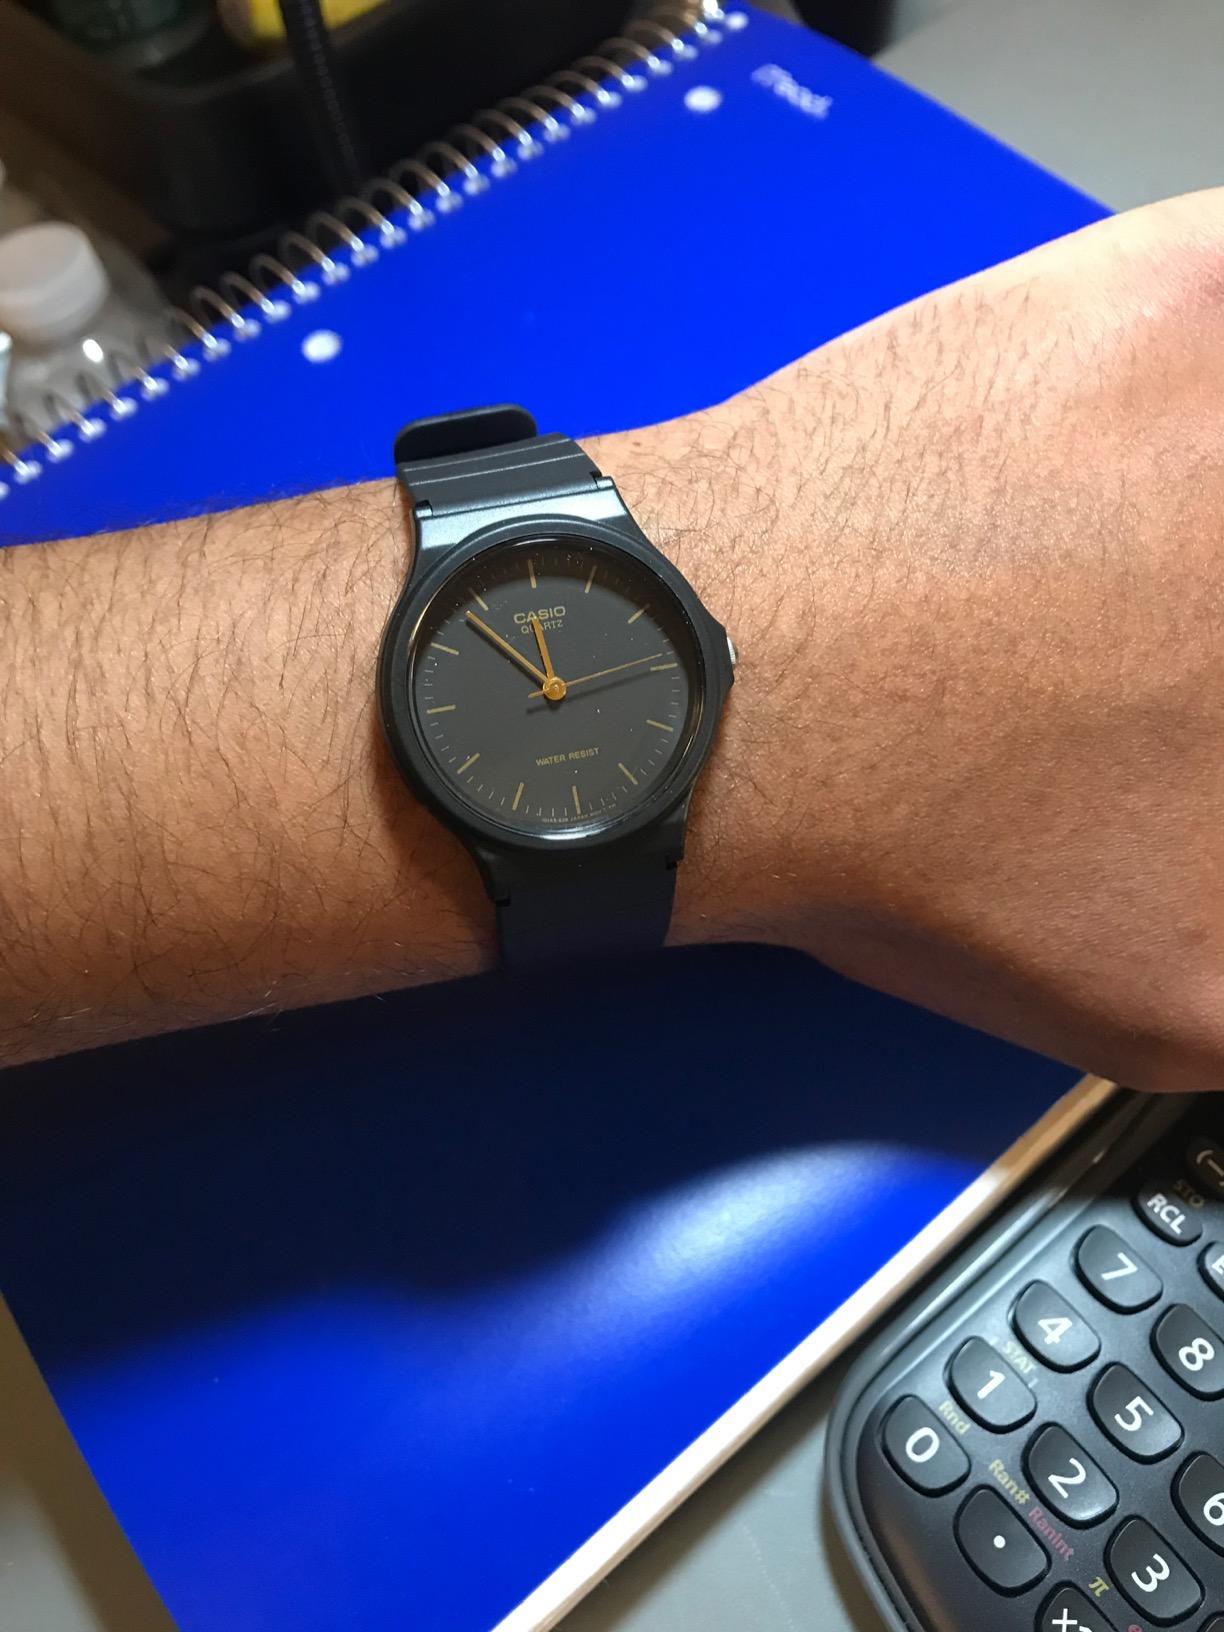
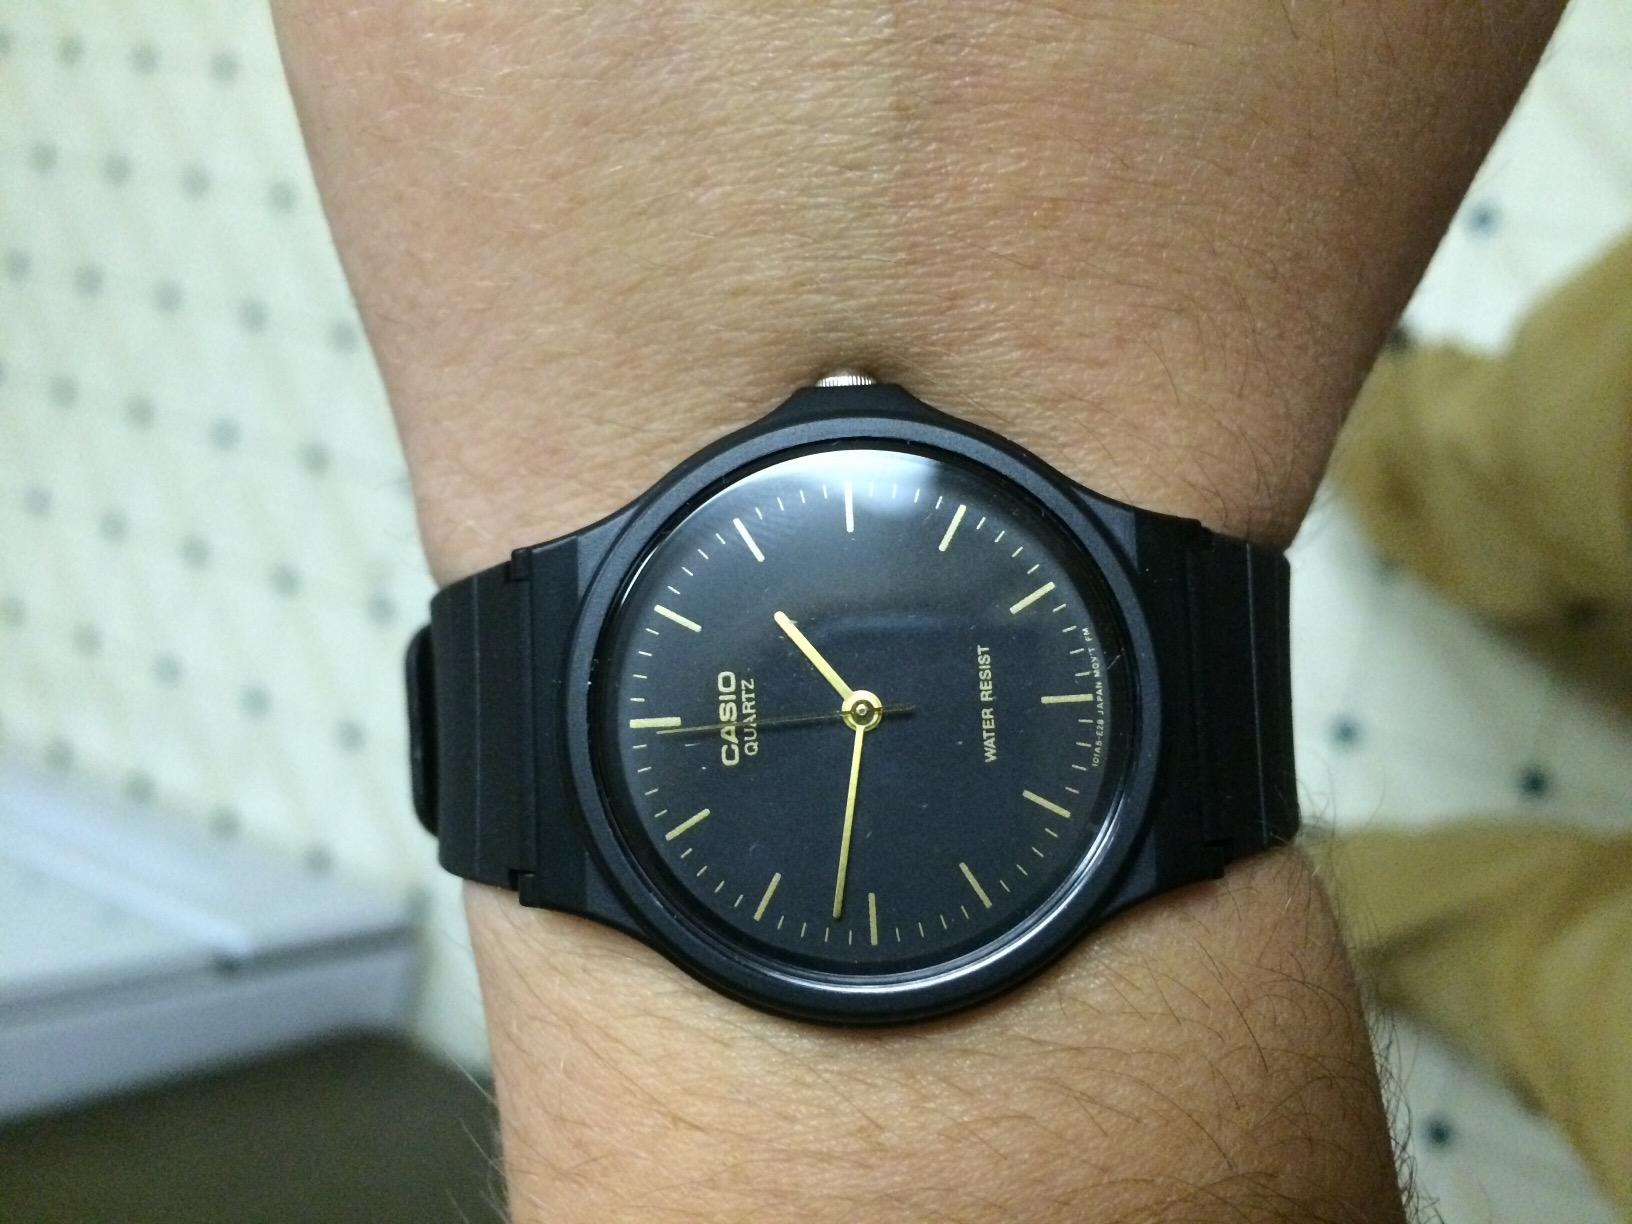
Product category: accessories_watch
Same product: yes